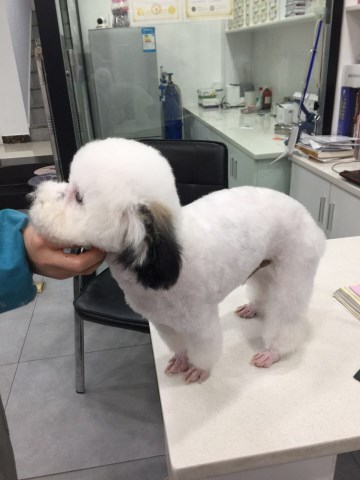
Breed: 3083-n000117-Bichon_Frise